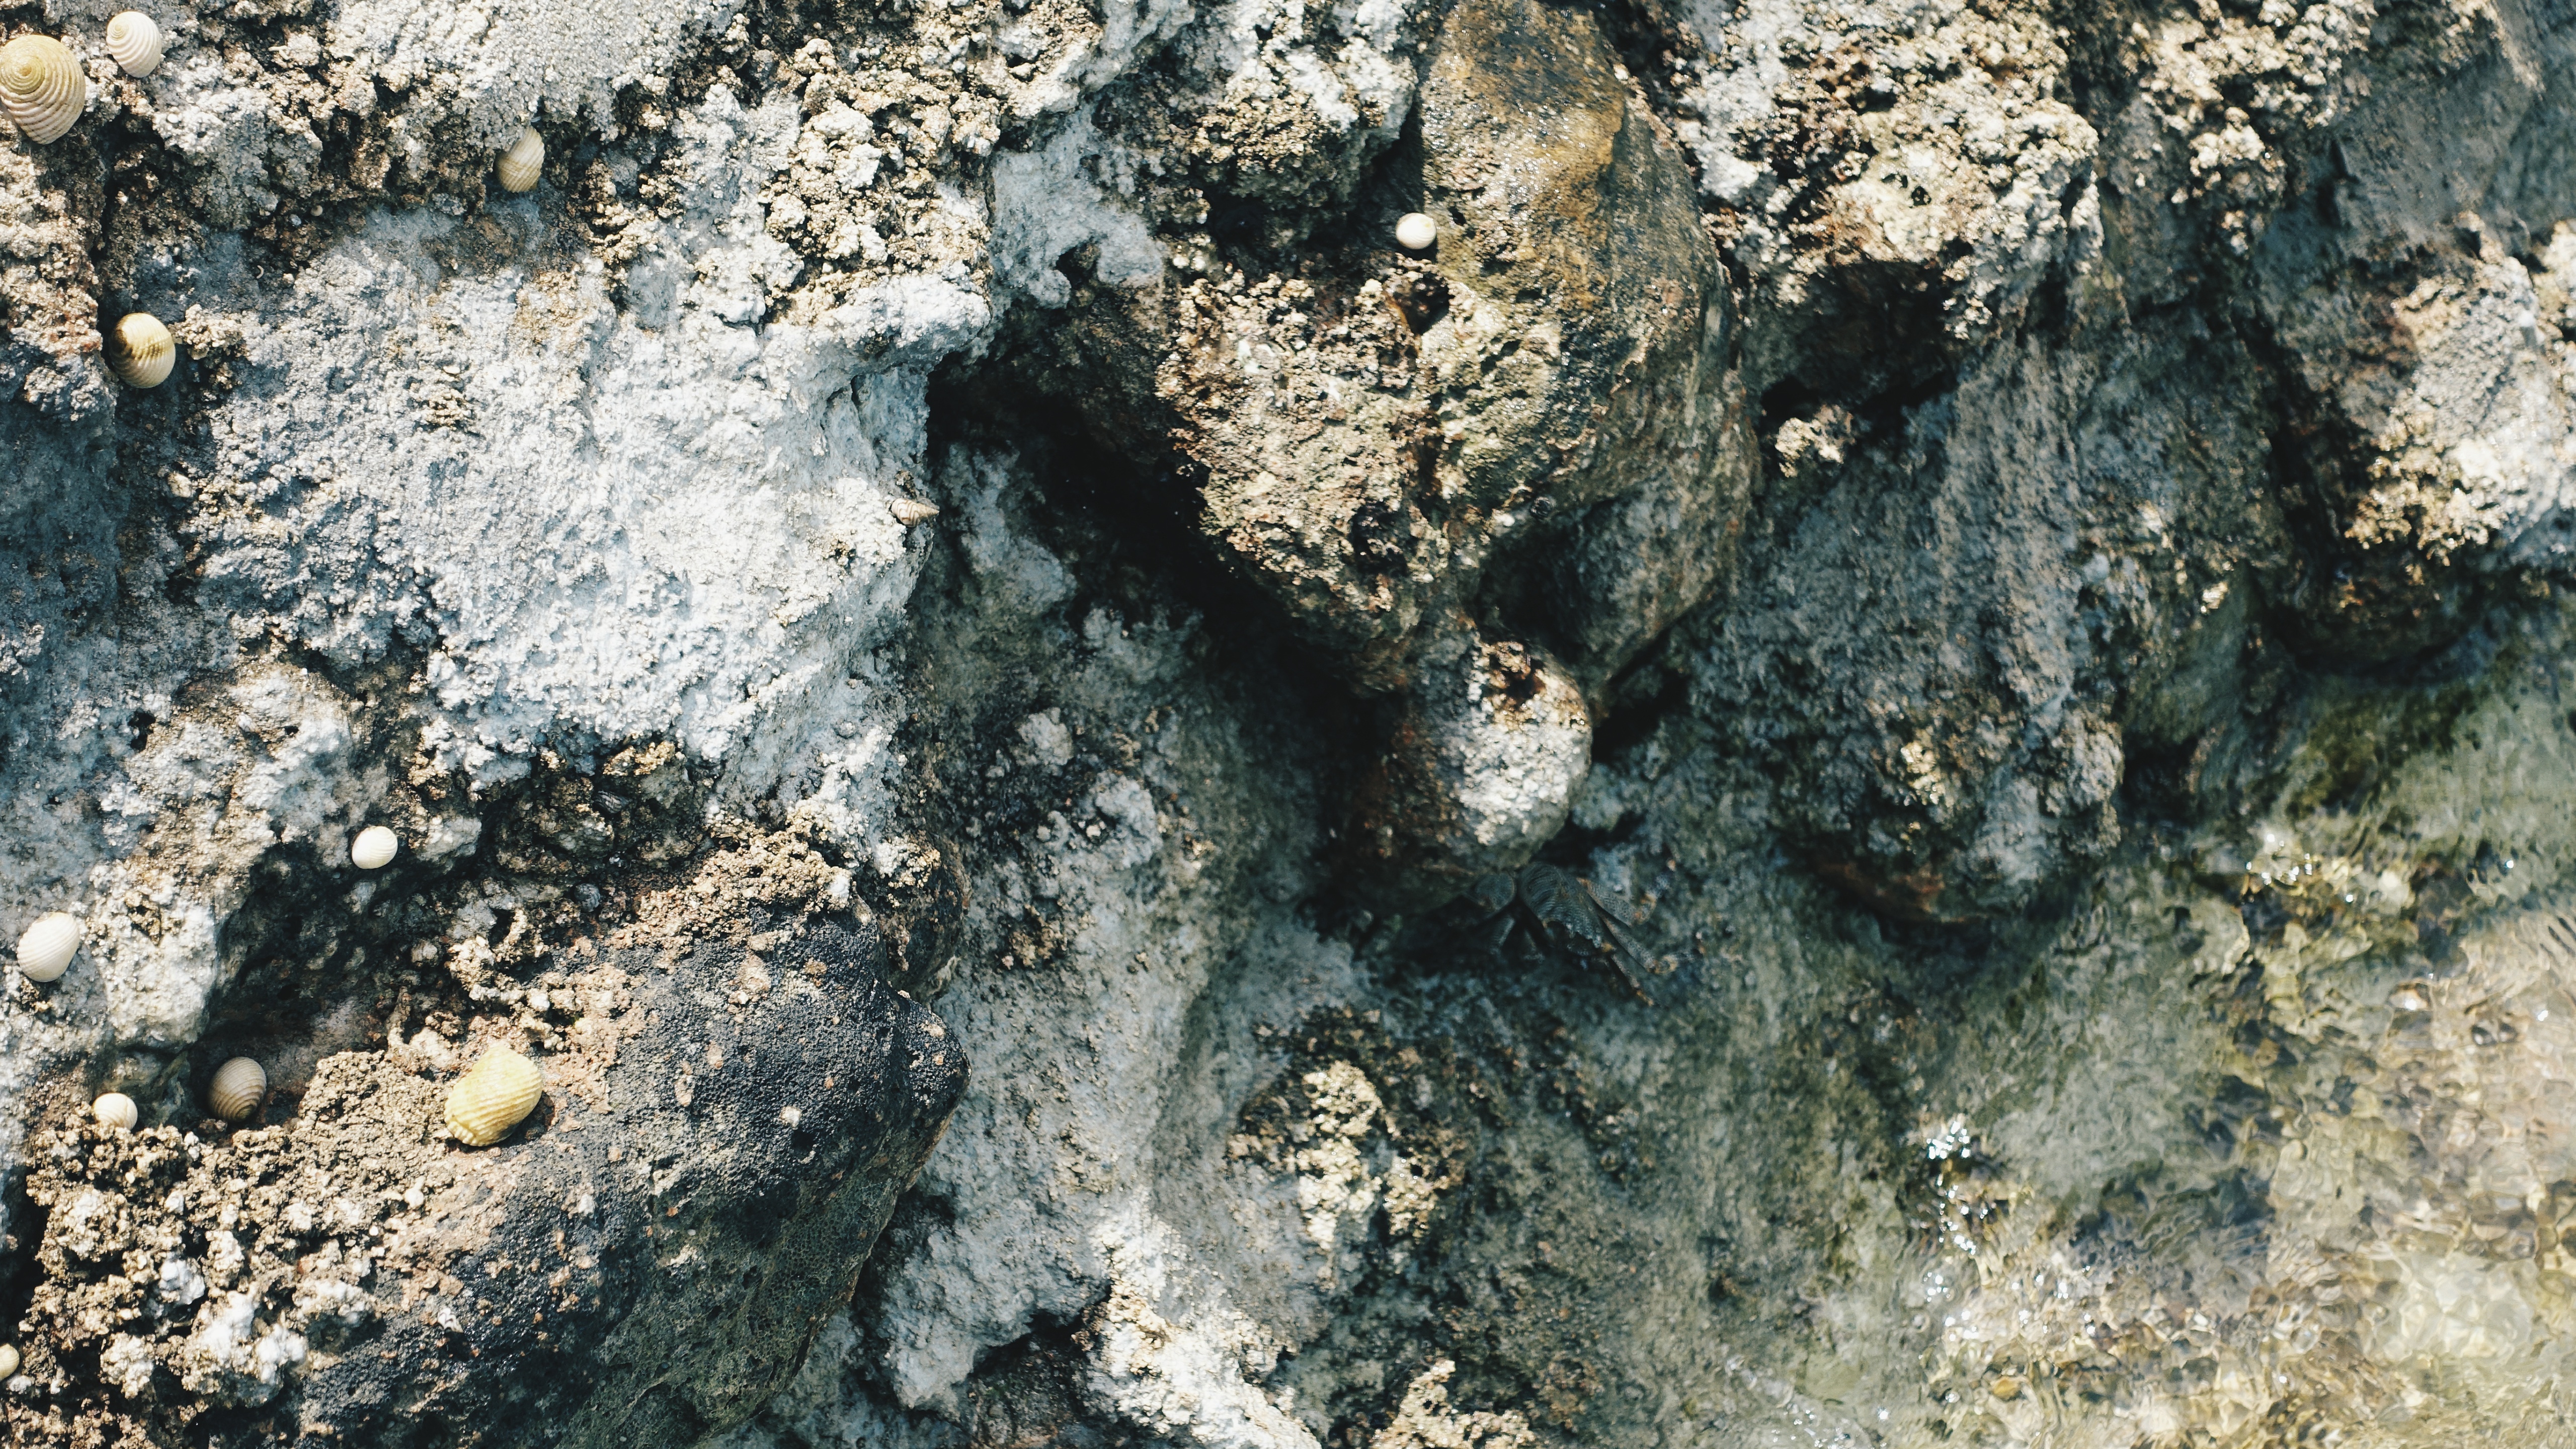
tree, rock, texture, soil, material, geology